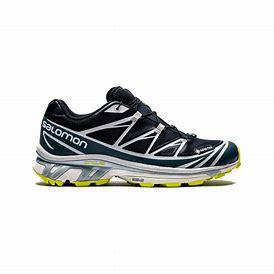
Brand: Salomon
Model: 100